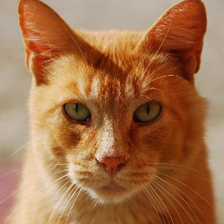
Label: animals